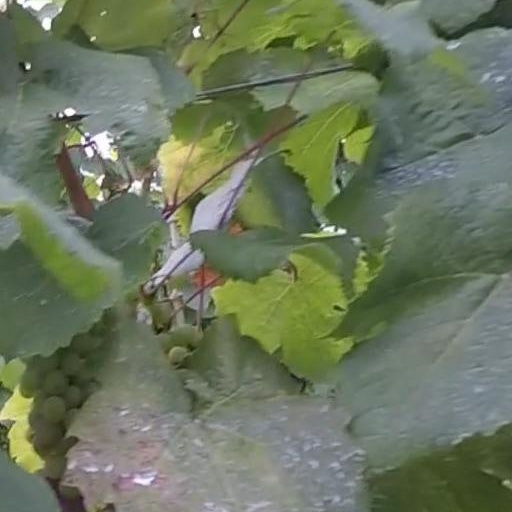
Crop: grape